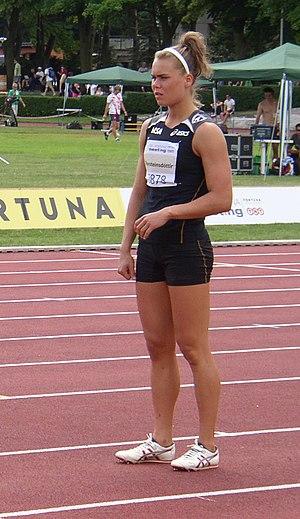
Helga Margrét Thorsteinsdóttir est une athlète islandaise, spécialiste des épreuves combinées.